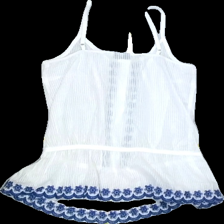
View: back
Type: Tank top
Category: Ladies
Brand: Esmara (Lidl)
Colors: White, Blue
Material: 100%cotton
Pattern: Lace
Cut: Regular, C-collar
Size: 40
Season: Summer
Smell: Minor
Price range: <50
Recommended usage: Export